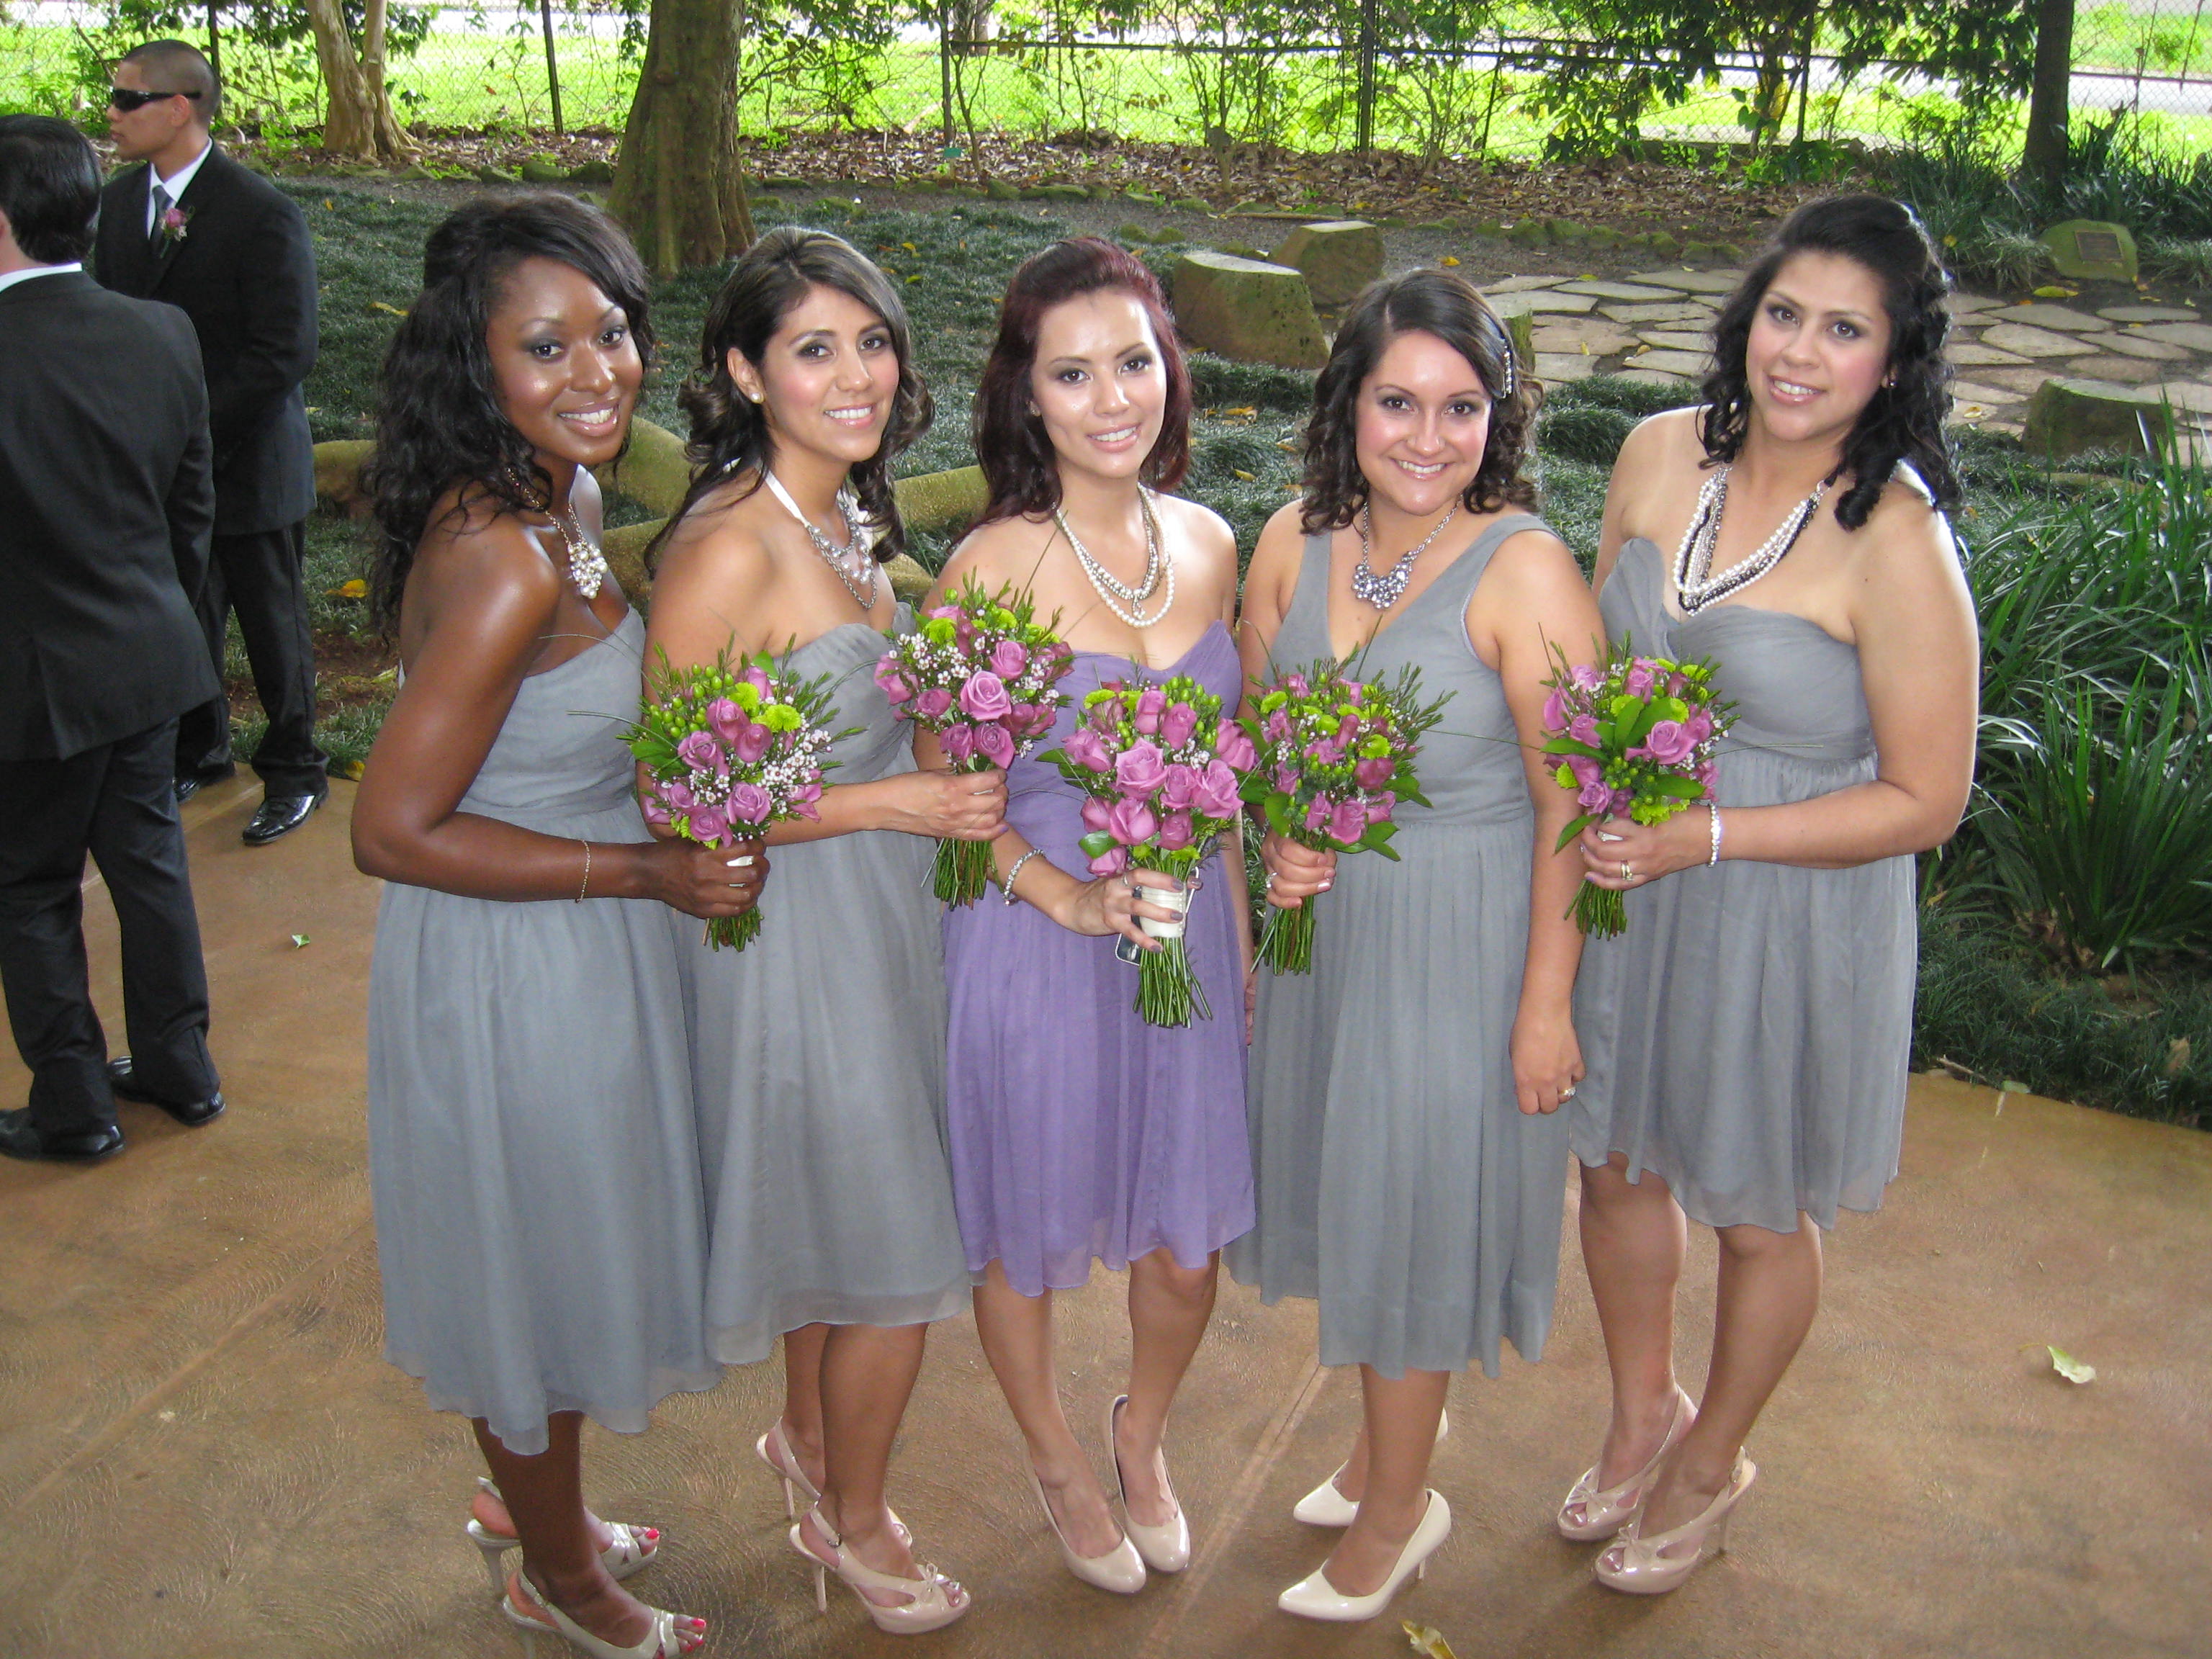
people, woman, flower, hawaii, wedding, bride, cake, ceremony, creativecommons, dress, beauty, reception, prom, jehovah, bridesmaid, quinceanera